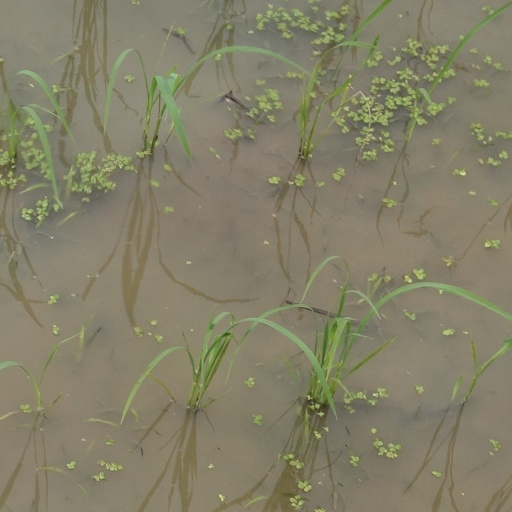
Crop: rice